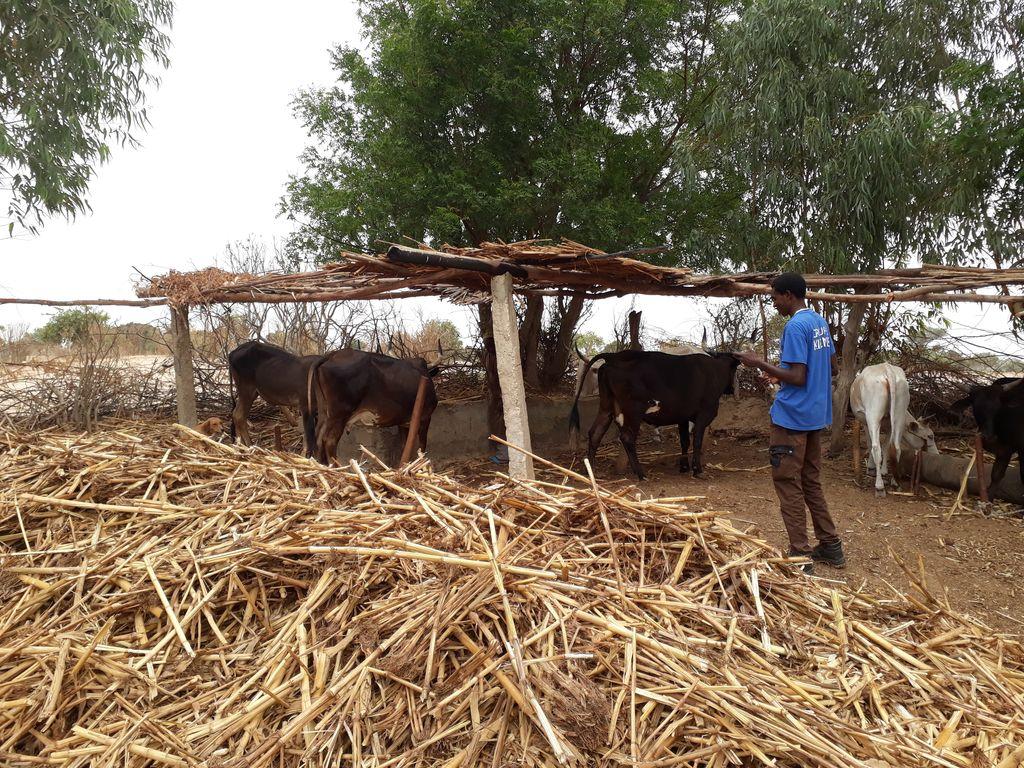
Mazingira ya mashambani. Ng'ombe kadhaa walio chini ya banda lililotengenezwa kwa miti na nyasi. Mbele ya banda hilo kuna rundo kubwa la mabaki ya nyasi, yaliyokauka.